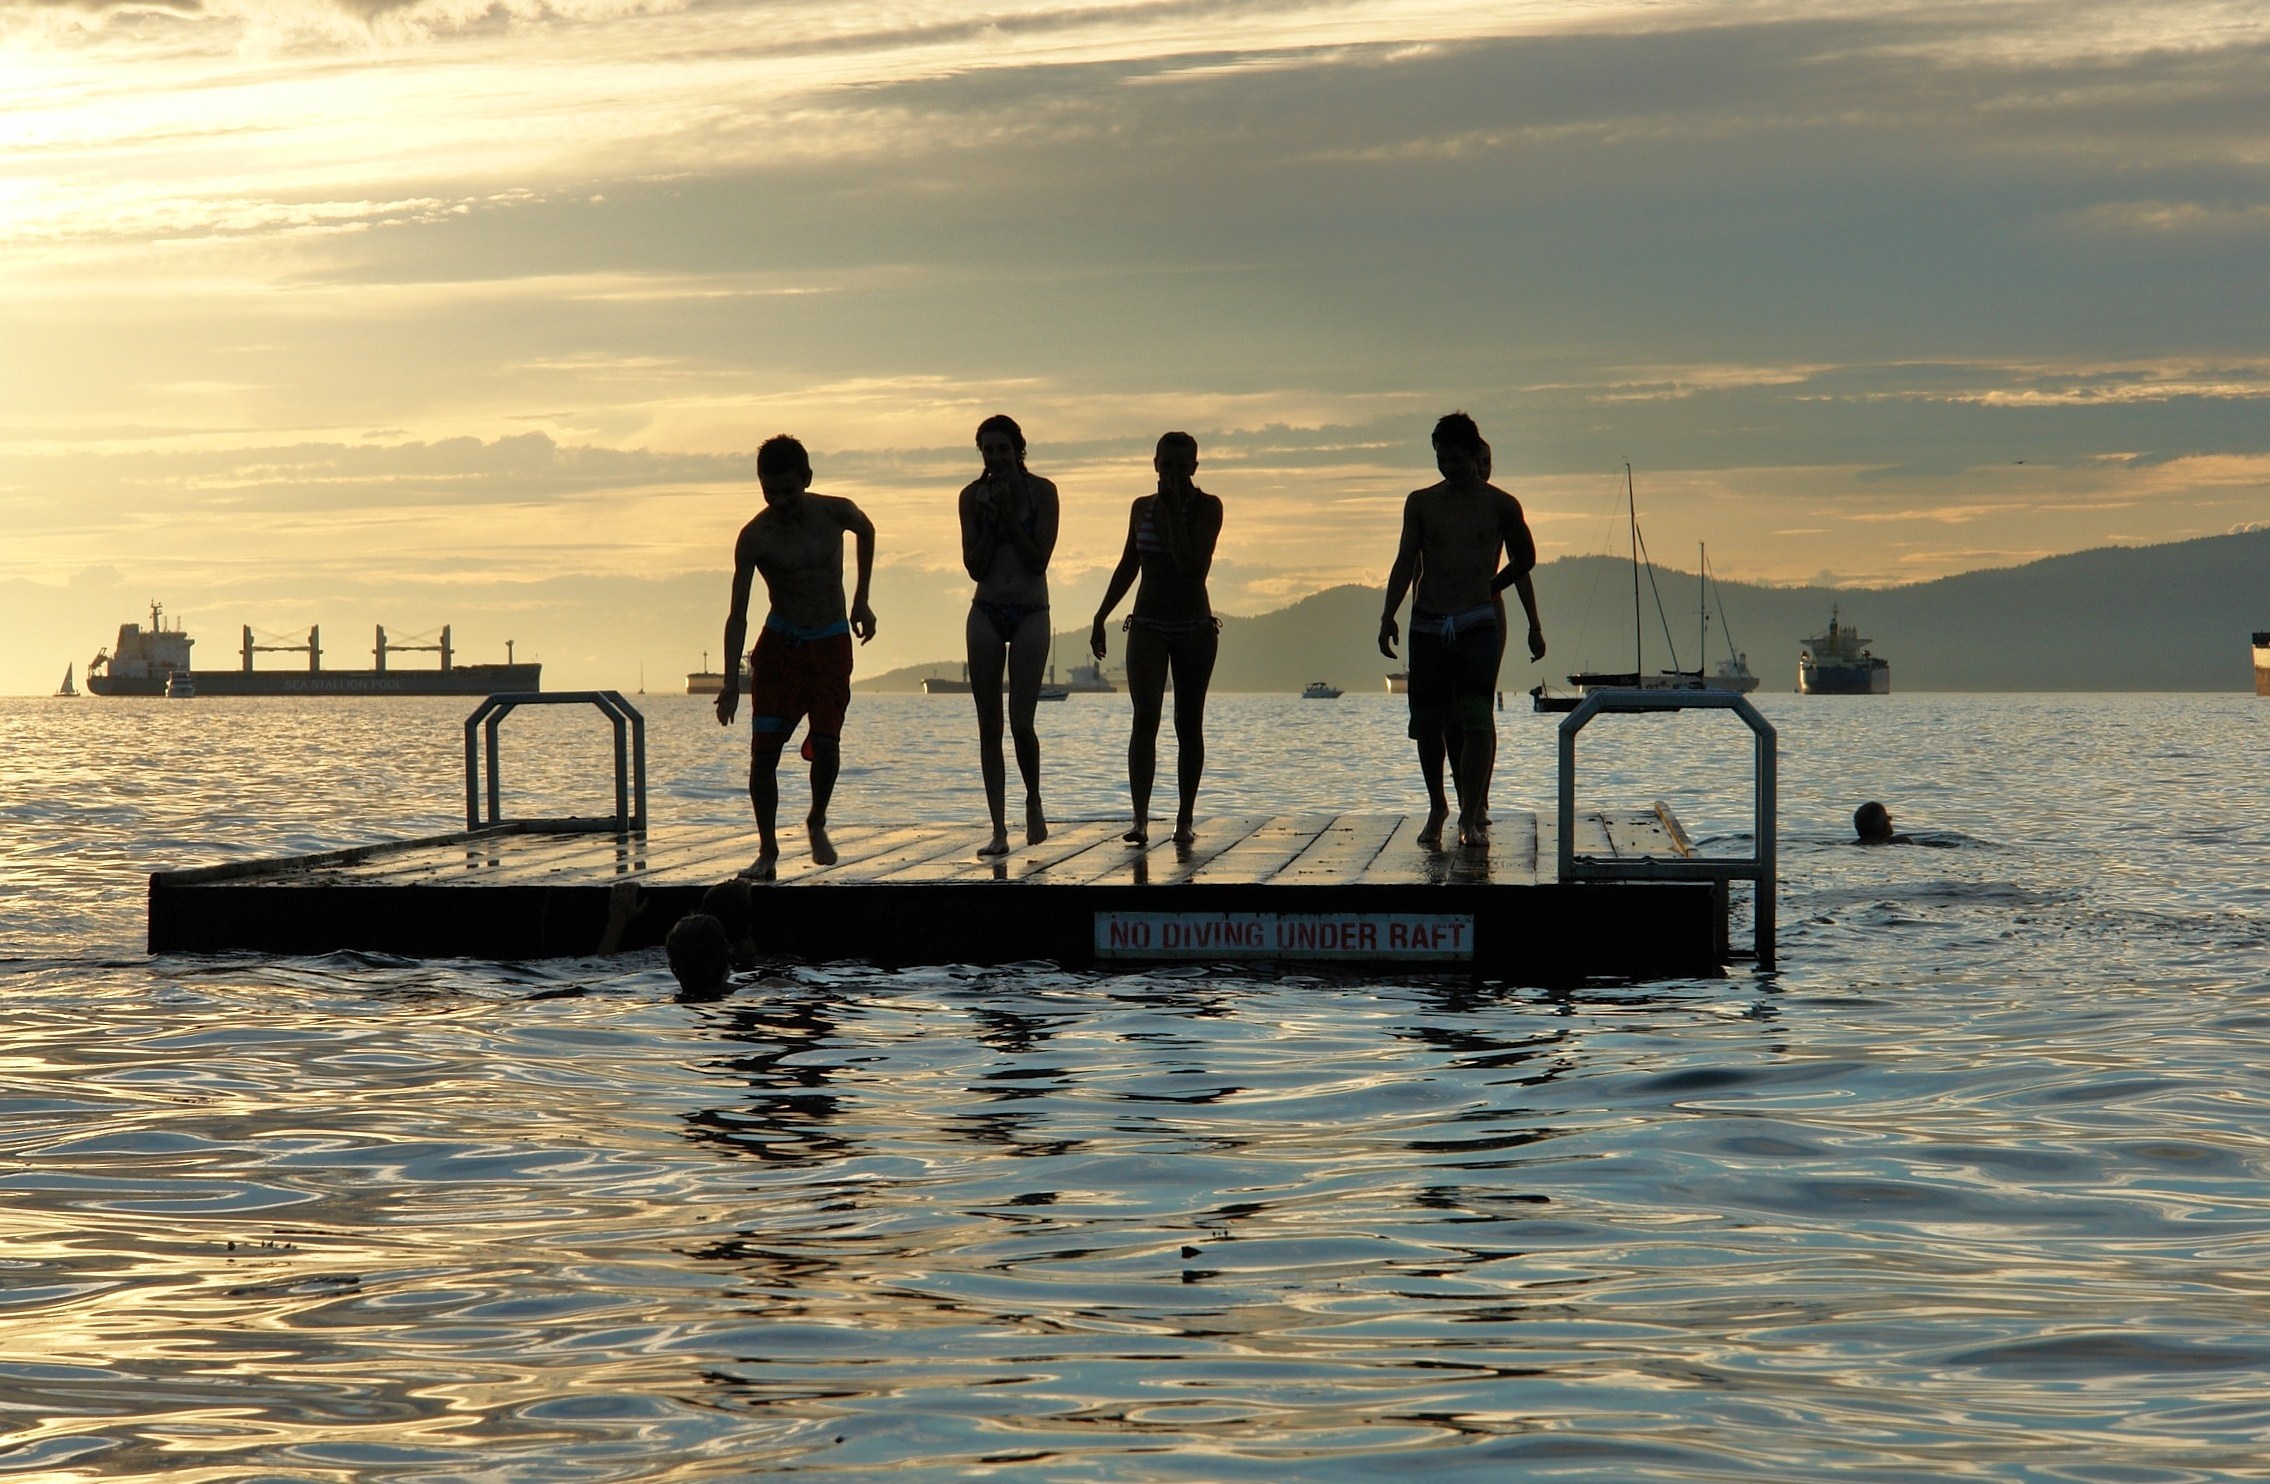
sea, ocean, sunset, boat, wave, paddle, vehicle, boating, surfing equipment and supplies, watercraft rowing